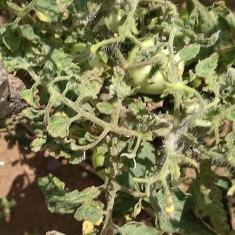
Crop: Tomato
Condition: virosis-d